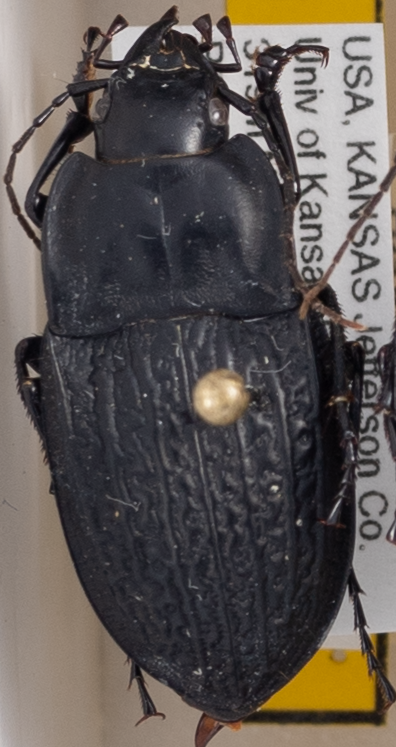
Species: Dicaelus sculptilis sculptilis
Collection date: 2021-06-15
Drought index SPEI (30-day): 0.206
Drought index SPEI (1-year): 0.142
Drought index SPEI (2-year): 0.968